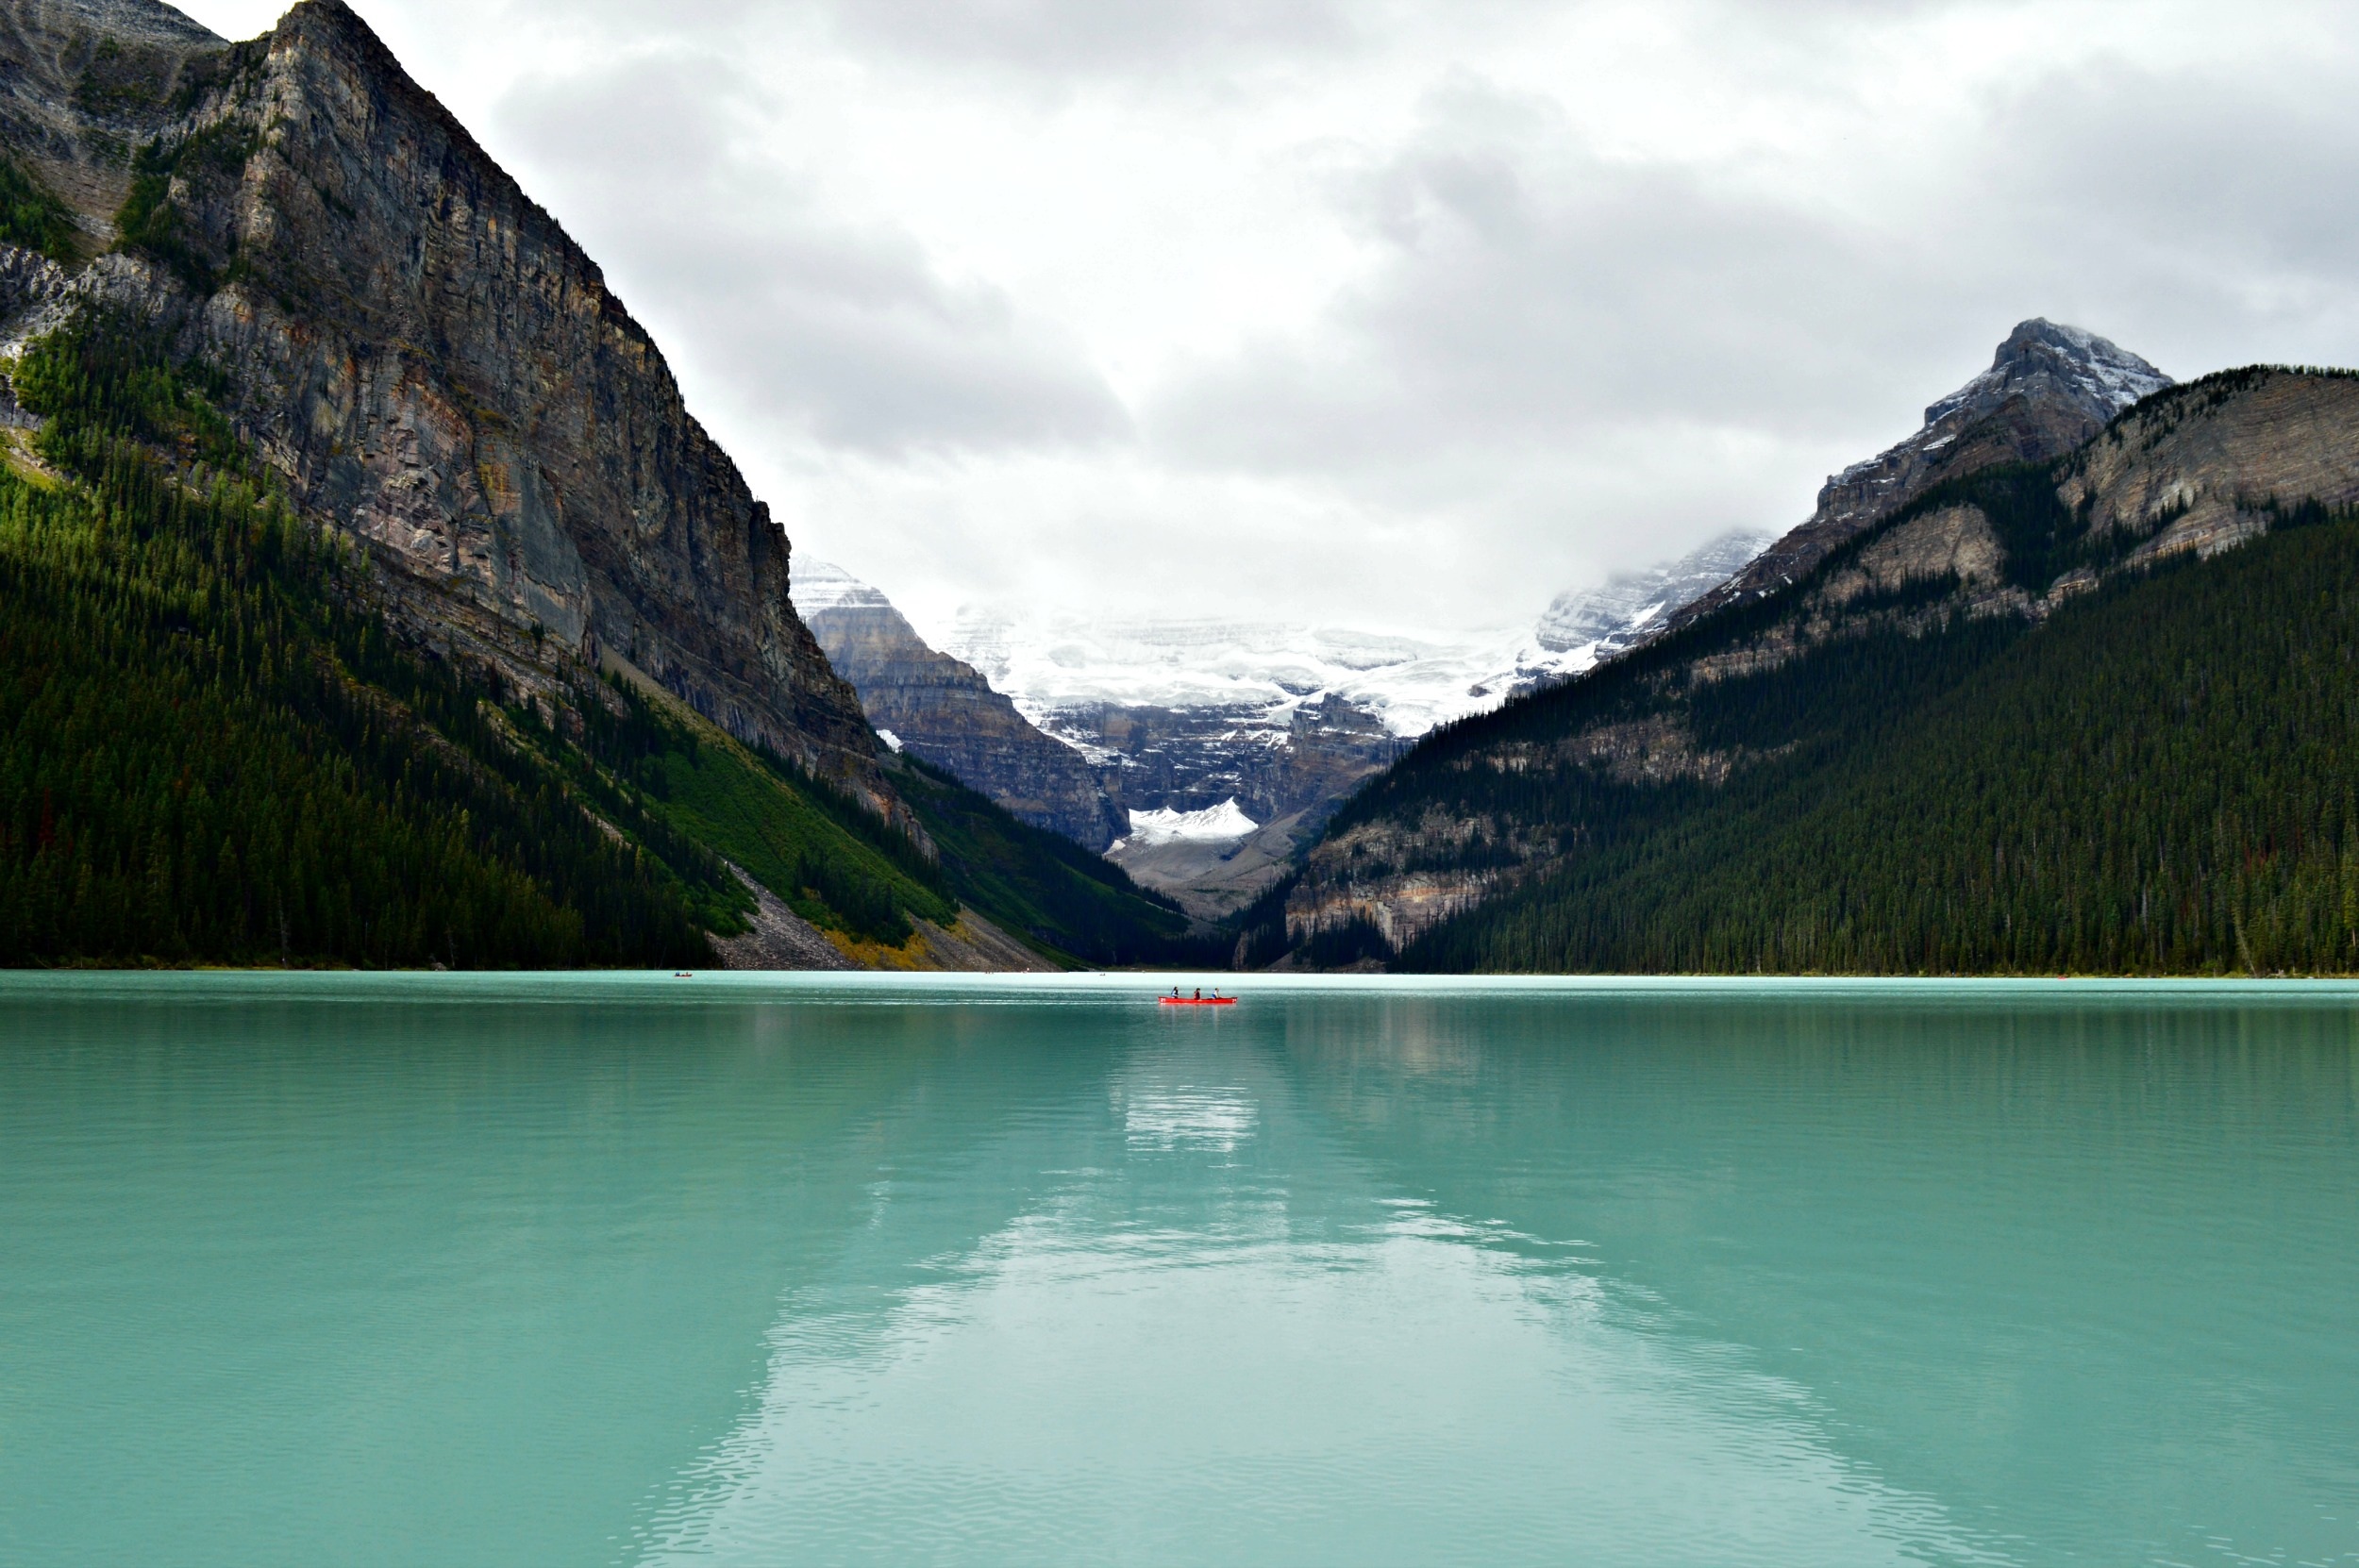
sea, water, forest, mountain, cloud, lake, mountain range, bay, fjord, reservoir, alps, loch, landform, mountainous landforms, glacial landform